Overgaden Oven Vandet 20

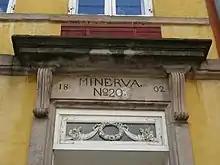
The Zinn family's music room

A shop with a large display window was installed on the ground floor in the 1800s. The building was listed in the Danish registry of protected buildings and places in 1918. The ground floor of the building was restored to its original design in connection with a renovation in 1966.